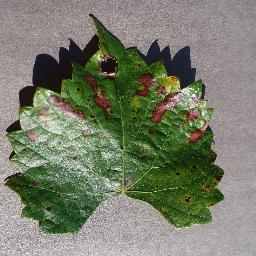
Label: Grape___Esca_(Black_Measles)